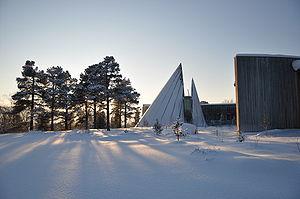
Le Parlement sami de Norvège est une assemblée élue siégeant à Karasjok en Laponie et mise en place en Norvège pour représenter et traiter des affaires concernant les Samis en Norvège. Le Parlement norvégien, le Storting, a en effet établi que la langue et la culture samies devaient être considérées comme devant recevoir un traitement égal à ceux accordés à la langue et la culture norvégiennes. La minorité ethnique que constitue le peuple sami a été jugée particulière en ce qu'elle ne relève pas d’une immigration récente, mais qu'elle est une composante propre de l’État norvégien au même titre que les Norvégiens.